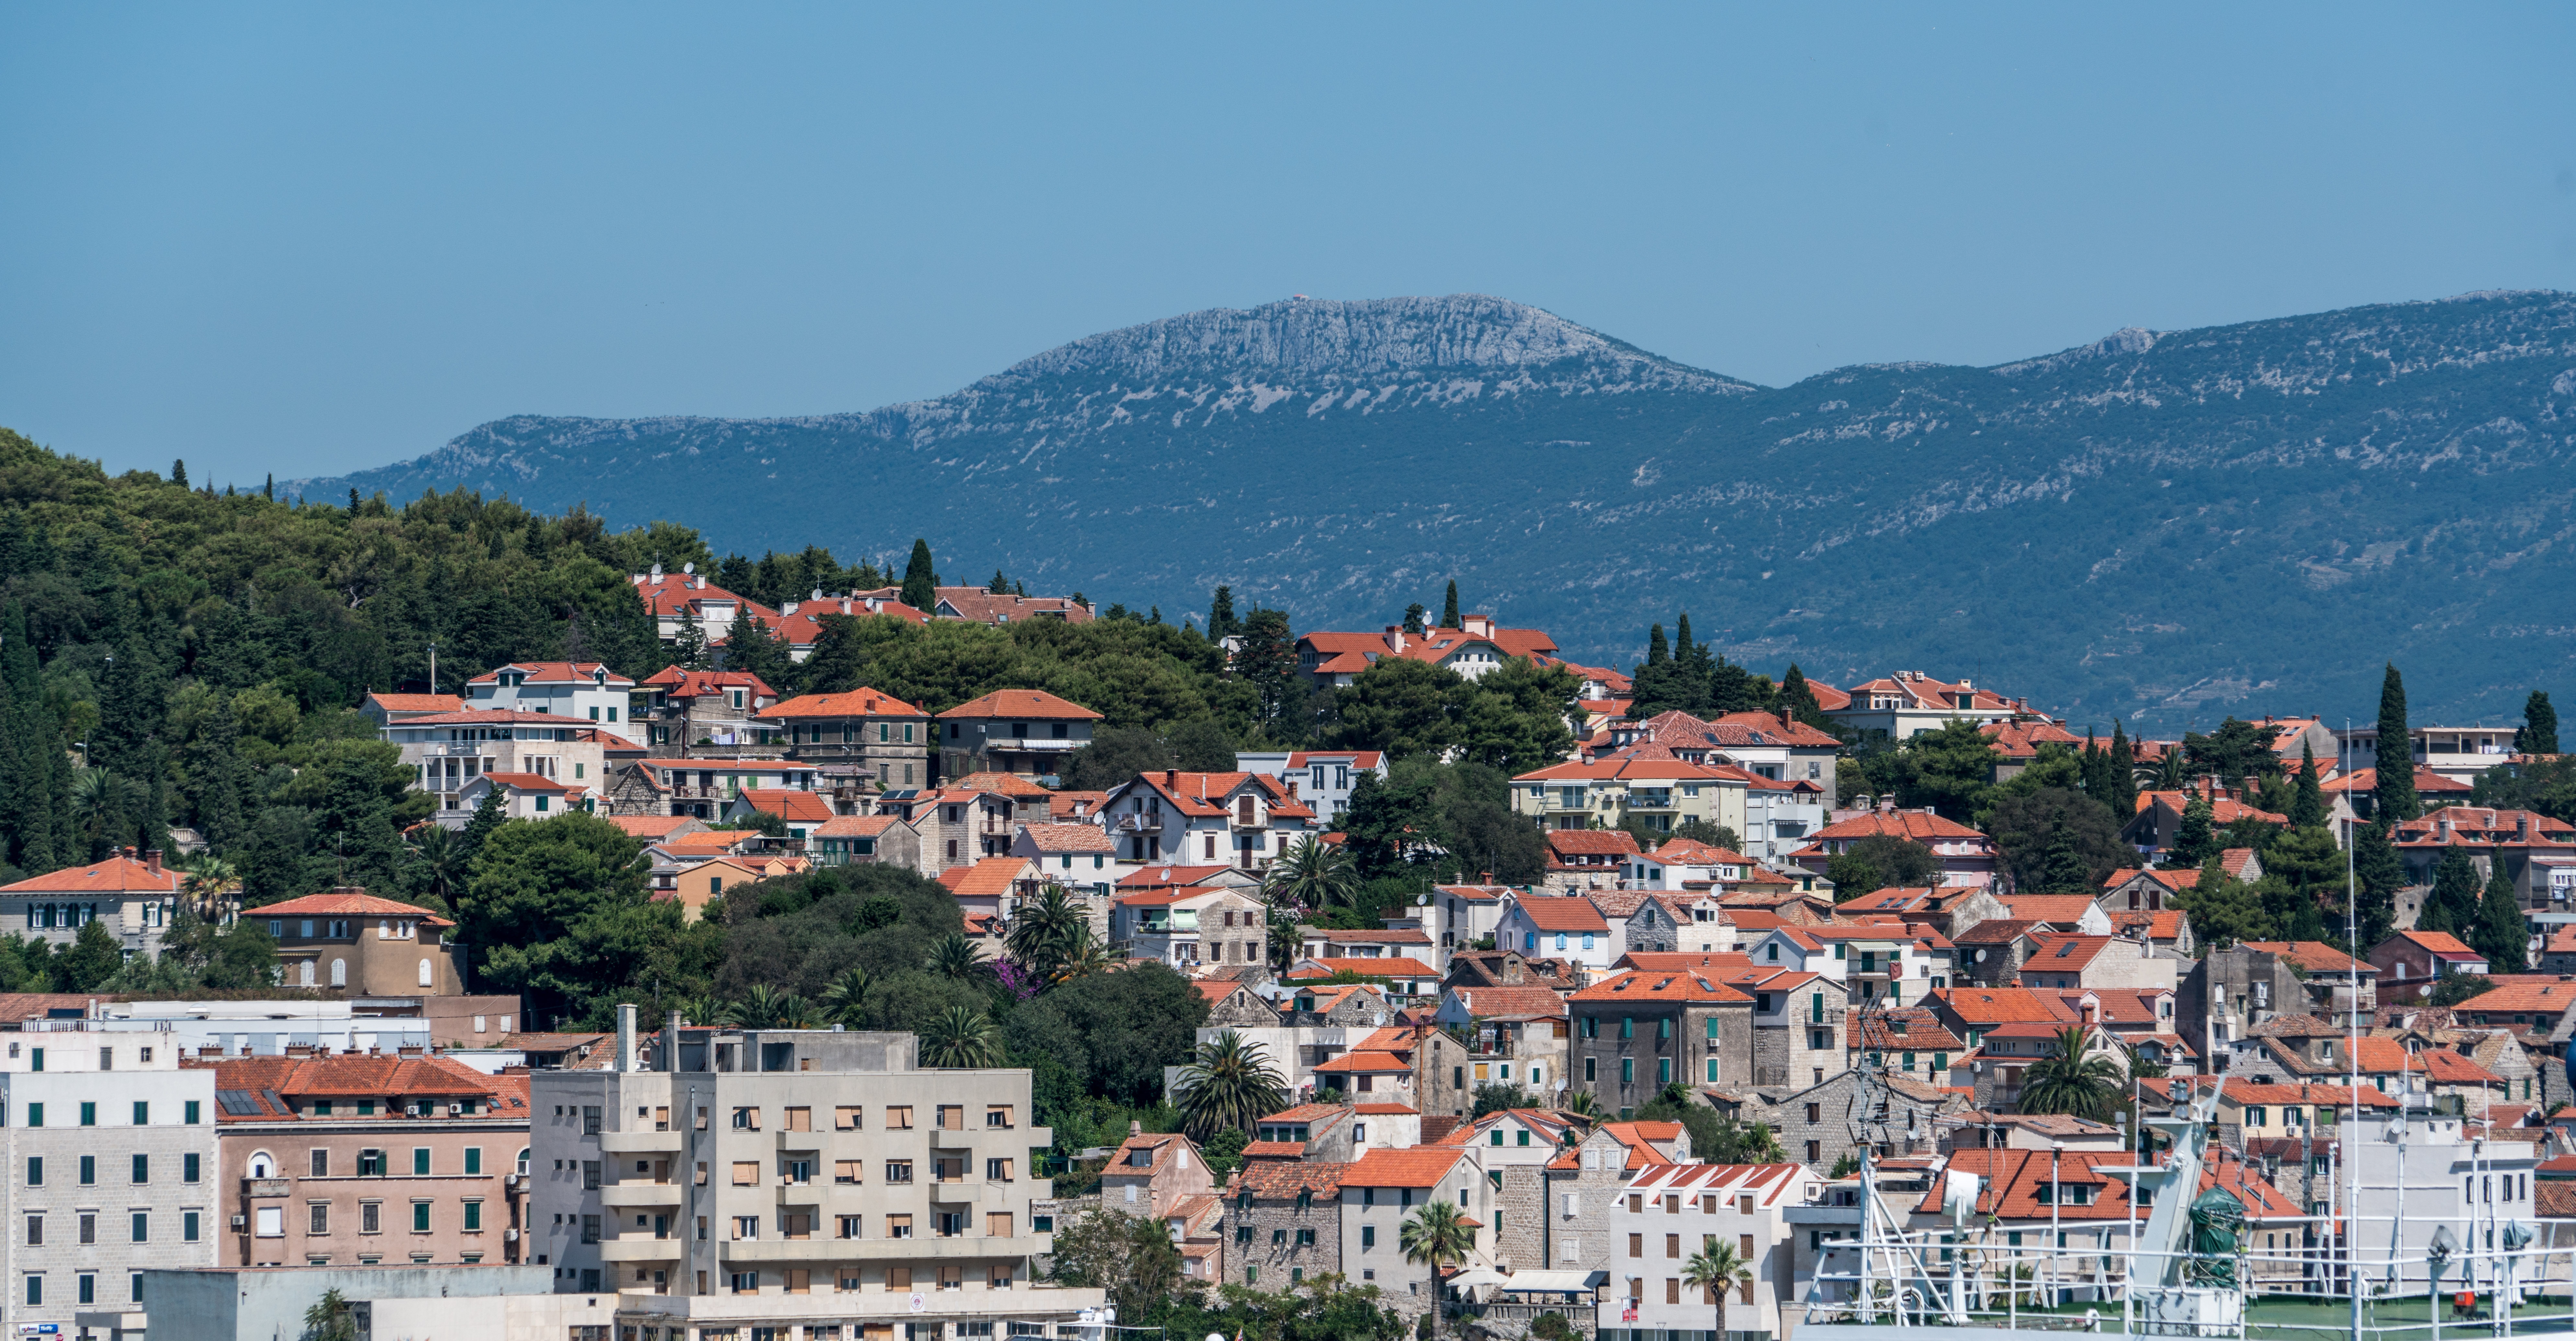
landscape, coast, mountain, architecture, sky, skyline, town, building, old, city, mountain range, cityscape, panorama, travel, village, panoramic, europe, mediterranean, ancient, colorful, tourism, medieval, croatia, mountains, destination, adriatic, split, dalmatia, neighbourhood, bird's eye view, aerial photography, residential area, geographical feature, human settlement